Thomas Palaiologos

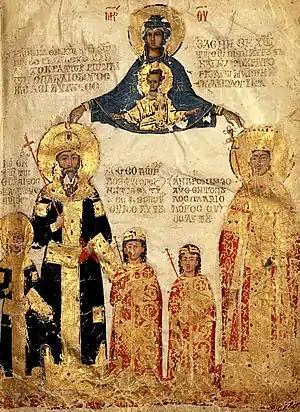
Miniature from an early 15th-century manuscript depicting Thomas's father Emperor Manuel II Palaiologos, his mother Helena Dragaš and his three oldest brothers John (later Emperor John VIII), Theodore and Andronikos

As the Byzantine Empire fell apart and fragmented over the course of the 14th century, the emperors of the Palaiologan dynasty came to feel that the only sure way to keep their remaining holdings intact was to grant them to their sons, receiving the title of despot, as appanages to defend and govern. Emperor Manuel II Palaiologos (1391–1425) had a total of six sons who survived infancy. Manuel's eldest surviving son, John, was raised to co-emperor and designated to succeed Manuel as sole emperor upon his death. The second eldest son, Theodore was designated as Despot of the Morea and the third eldest, Andronikos, was made Despot of Thessaloniki in 1408 at just eight years old. Manuel's younger sons, Constantine, Demetrios, and Thomas (the youngest, born in 1409), were kept in Constantinople as there was not sufficient land left to grant them. The younger children; Theodore, Andronikos, Constantine, Demetrios and Thomas were frequently described as having the distinction of Porphyrogennetos ("born in the purple"; born in the imperial palace during the reign of their father), a distinction that does not appear to have been shared by the emperor-to-be John.